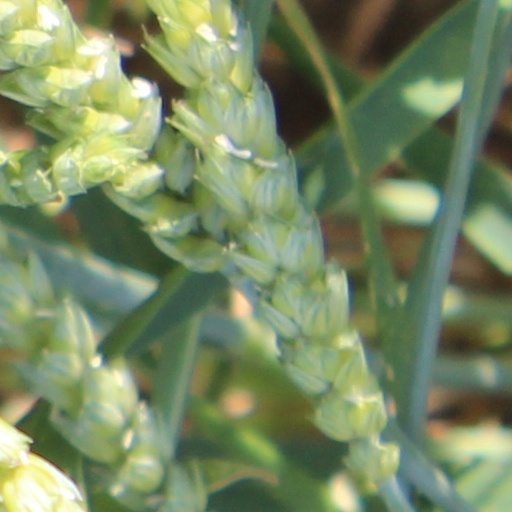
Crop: wheat